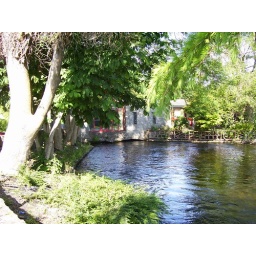
A house in Cong, where the water runs under the house.